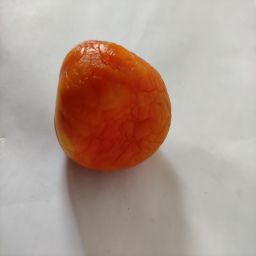
Crop: Tomato
Quality: Old